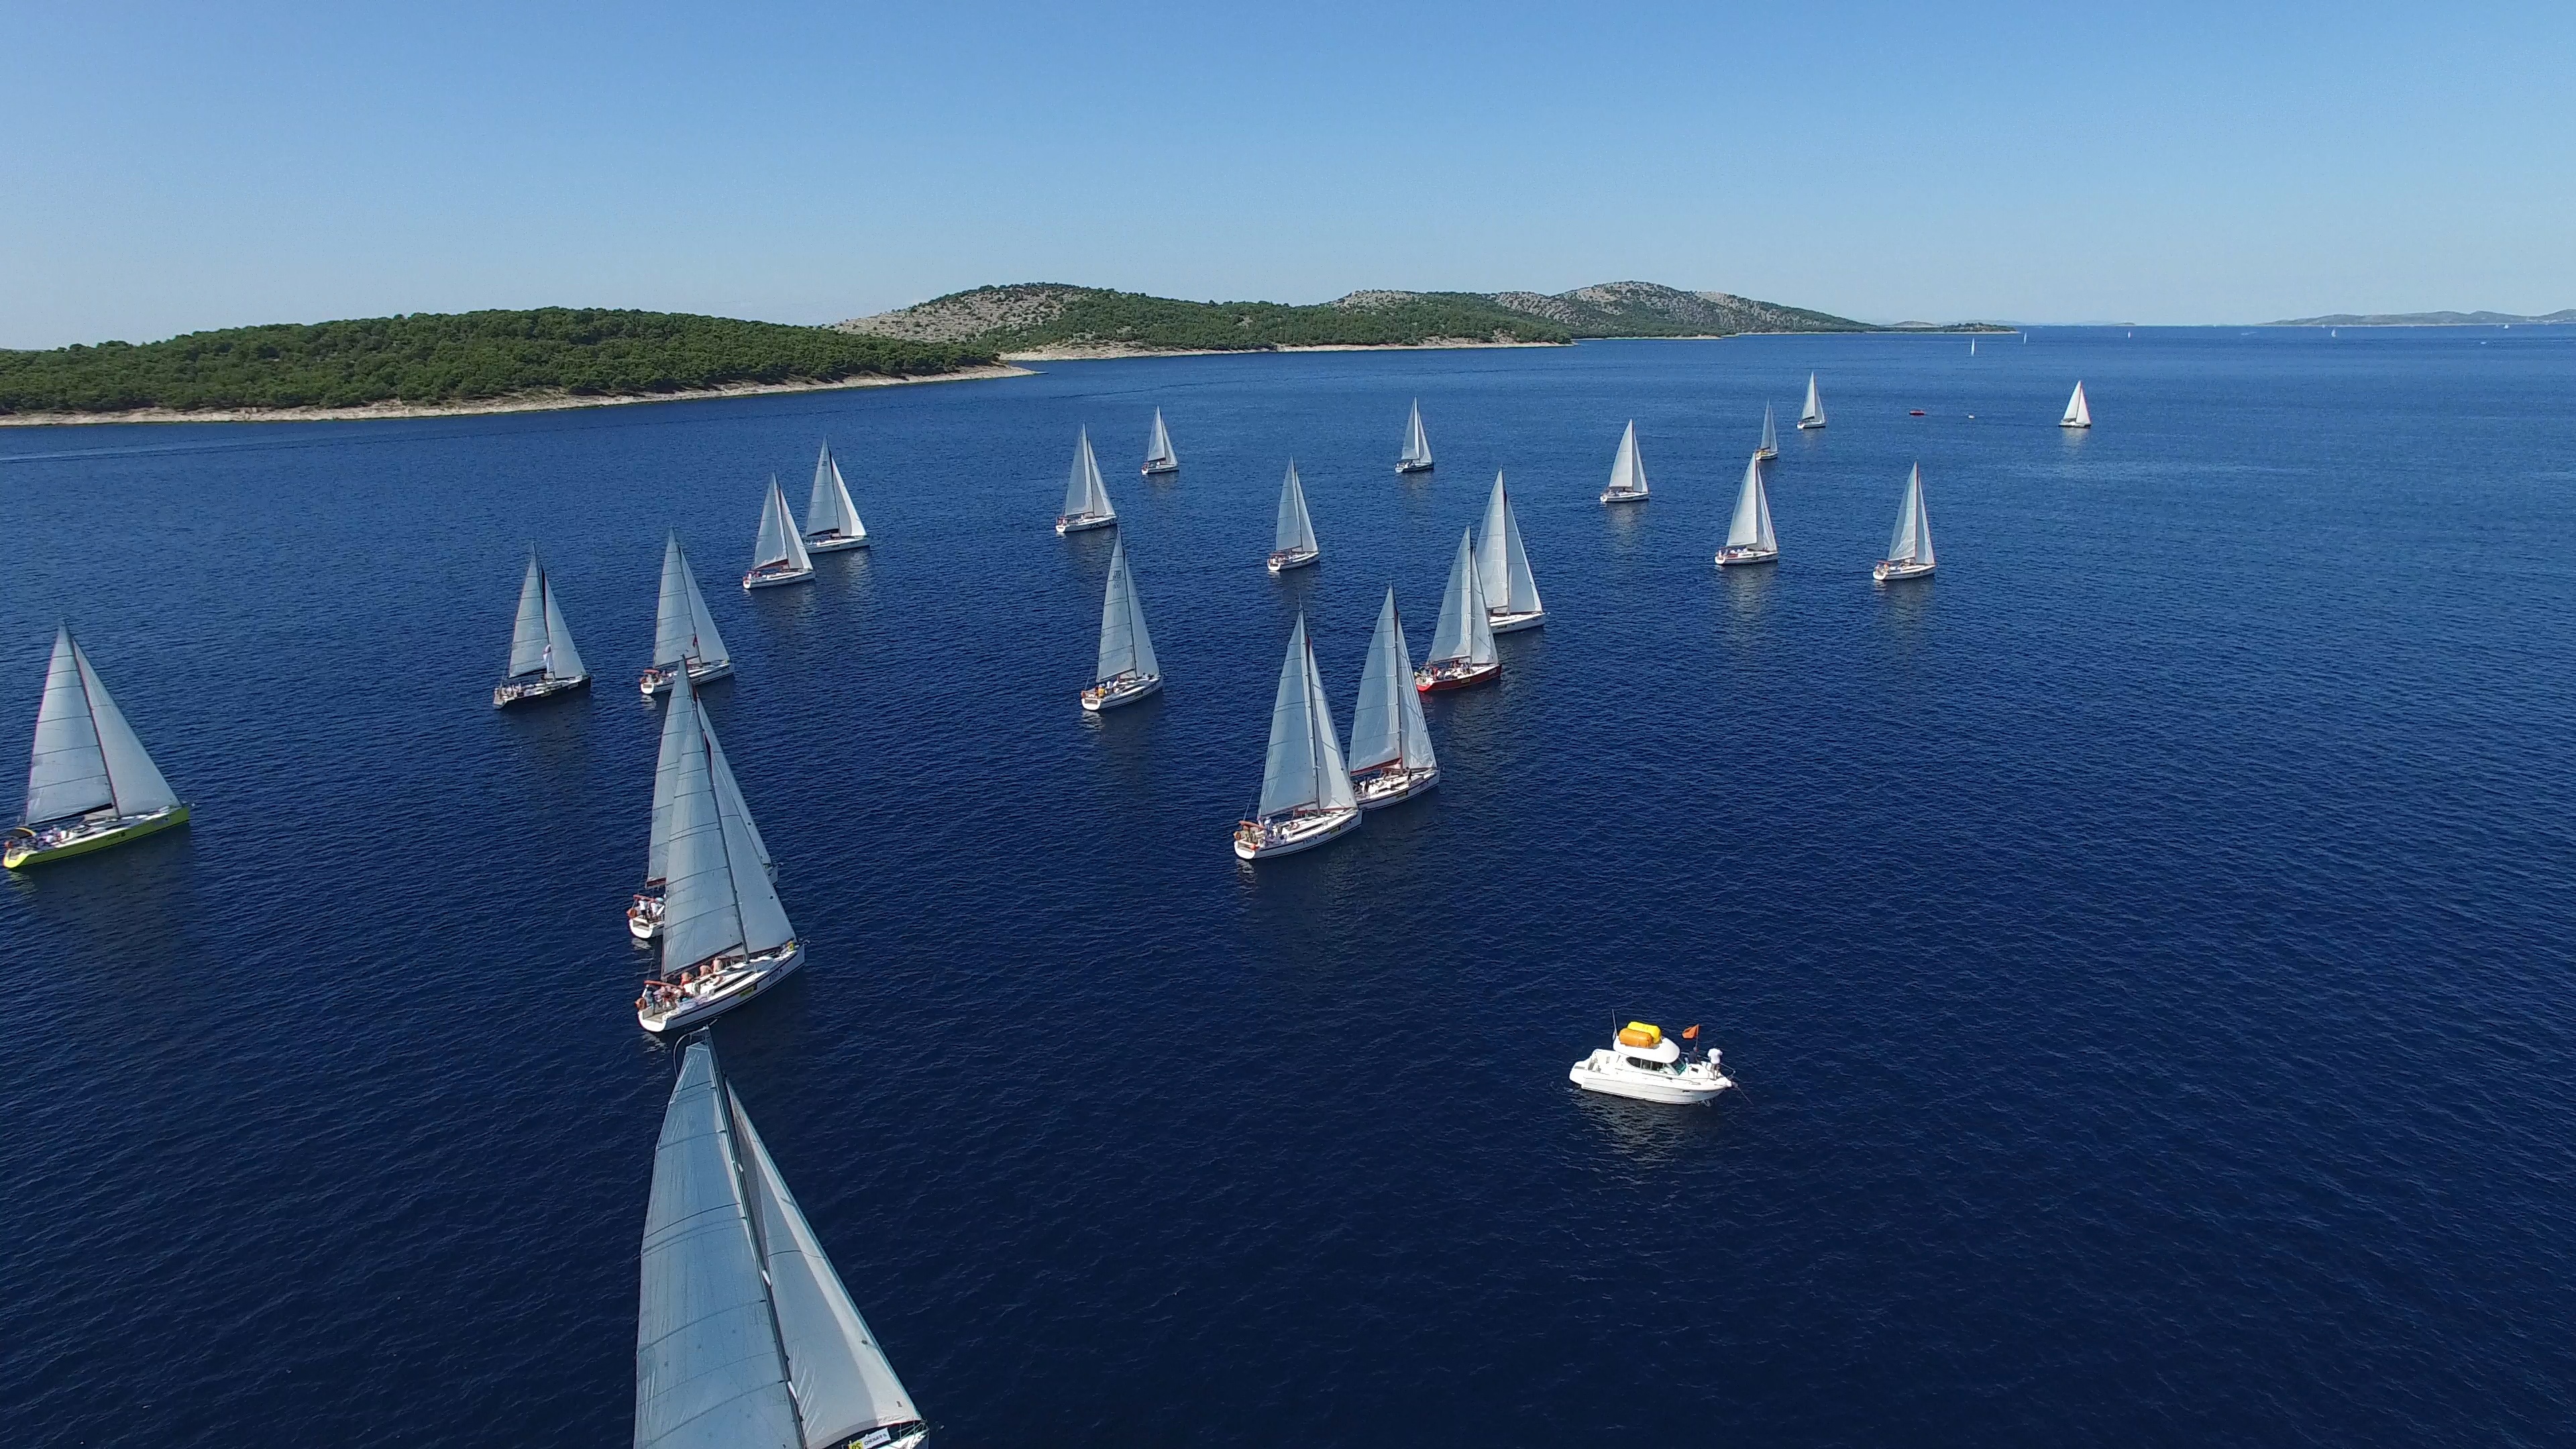
sea, water, dock, boat, lake, wind, ship, vehicle, sailing, holiday, bay, marina, sailboat, swimming, cruise, ships, sail, sails, the sun, the mast